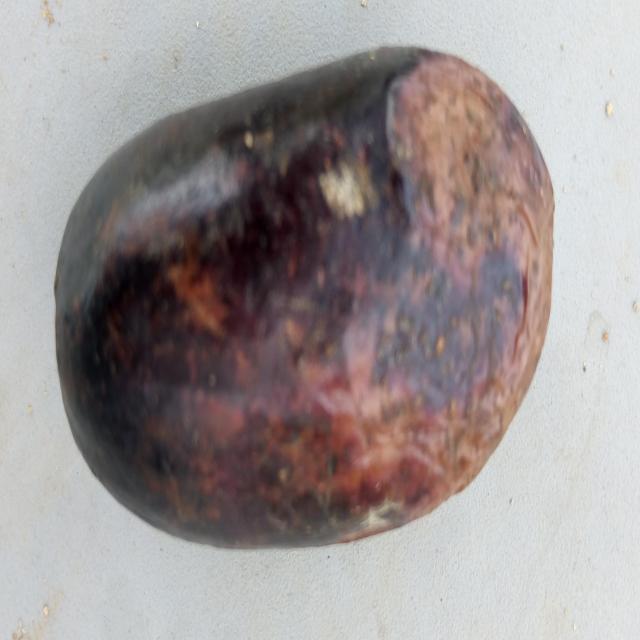
Plum grade: spotted